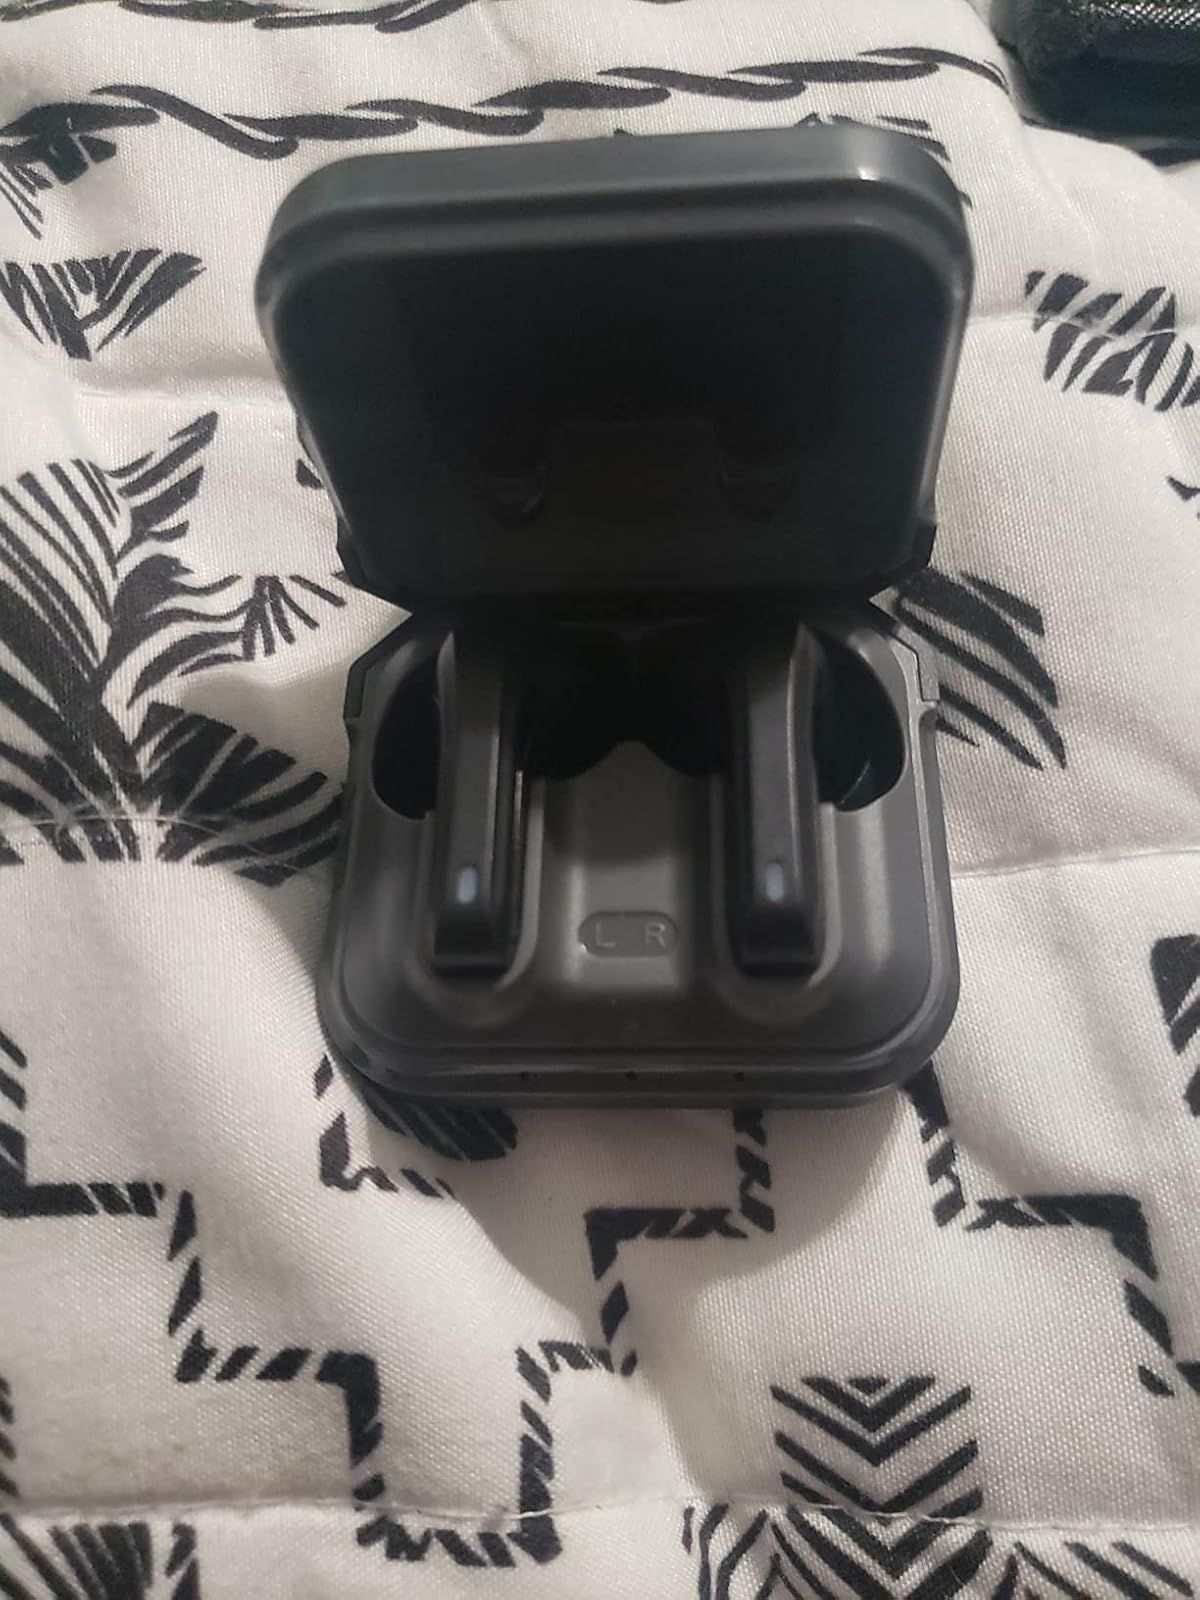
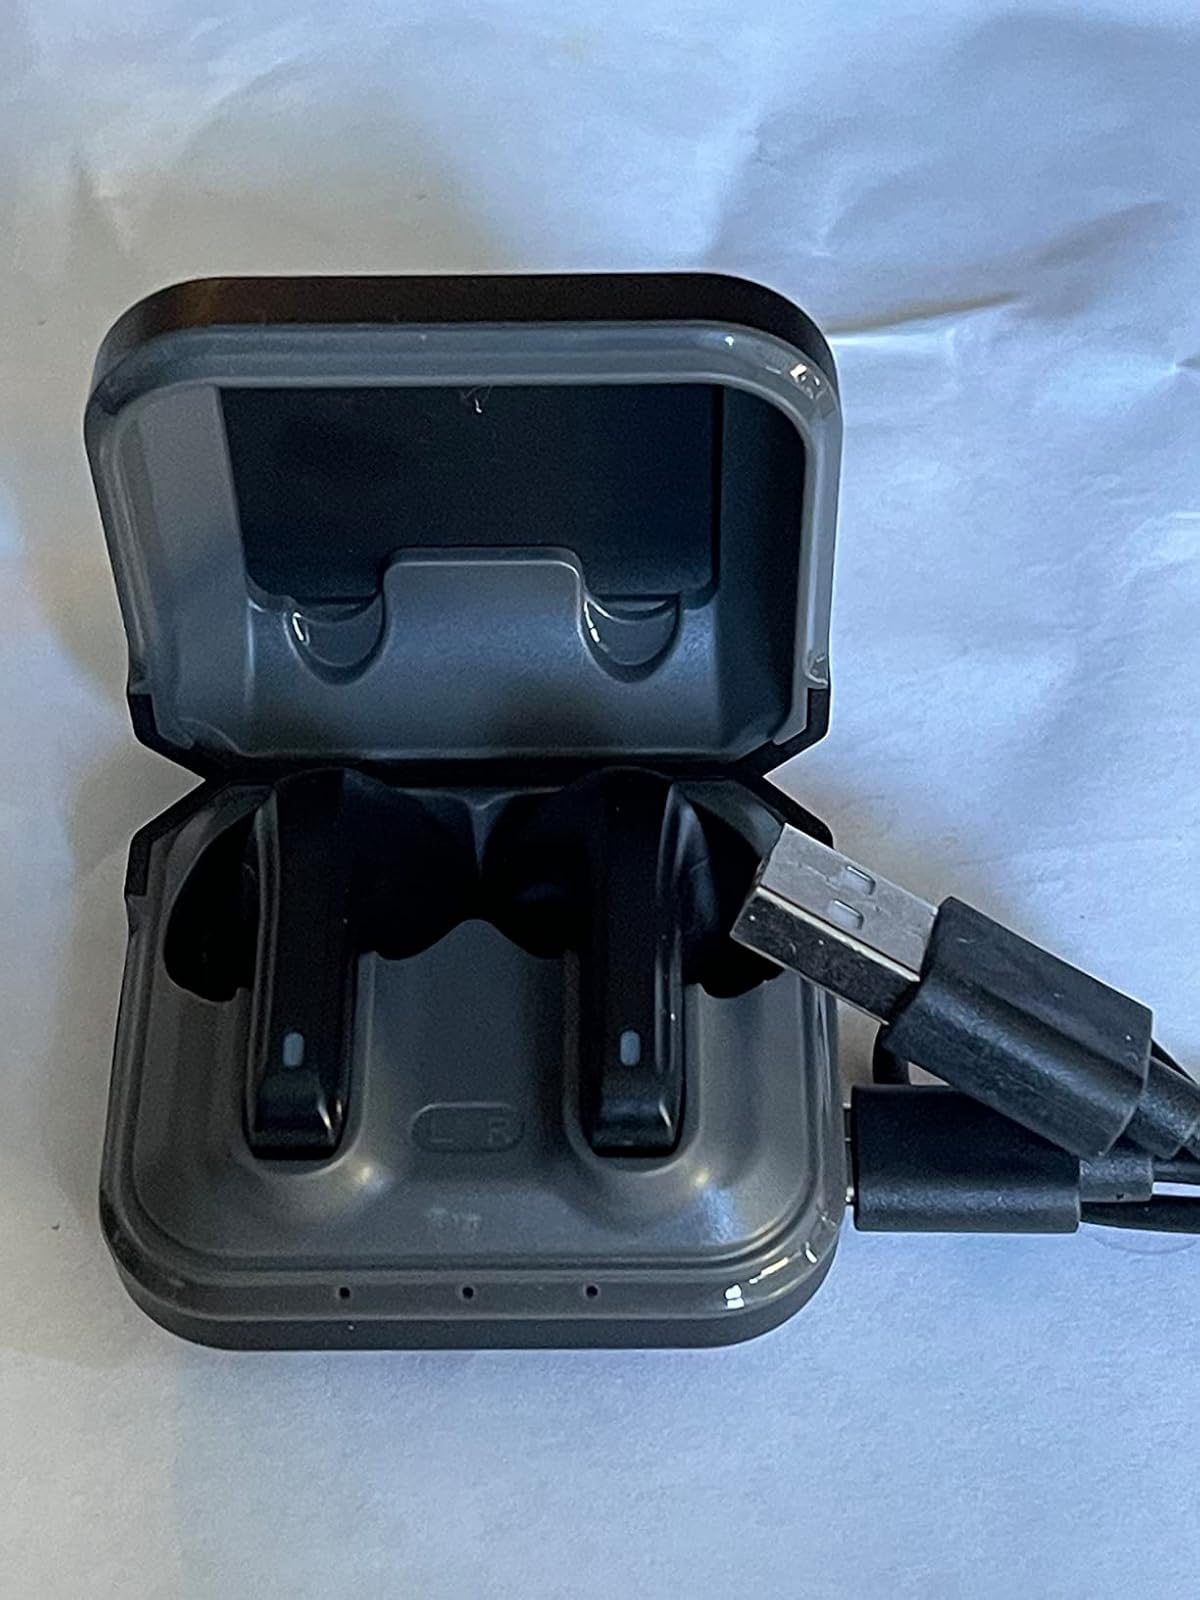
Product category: earbuds
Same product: yes